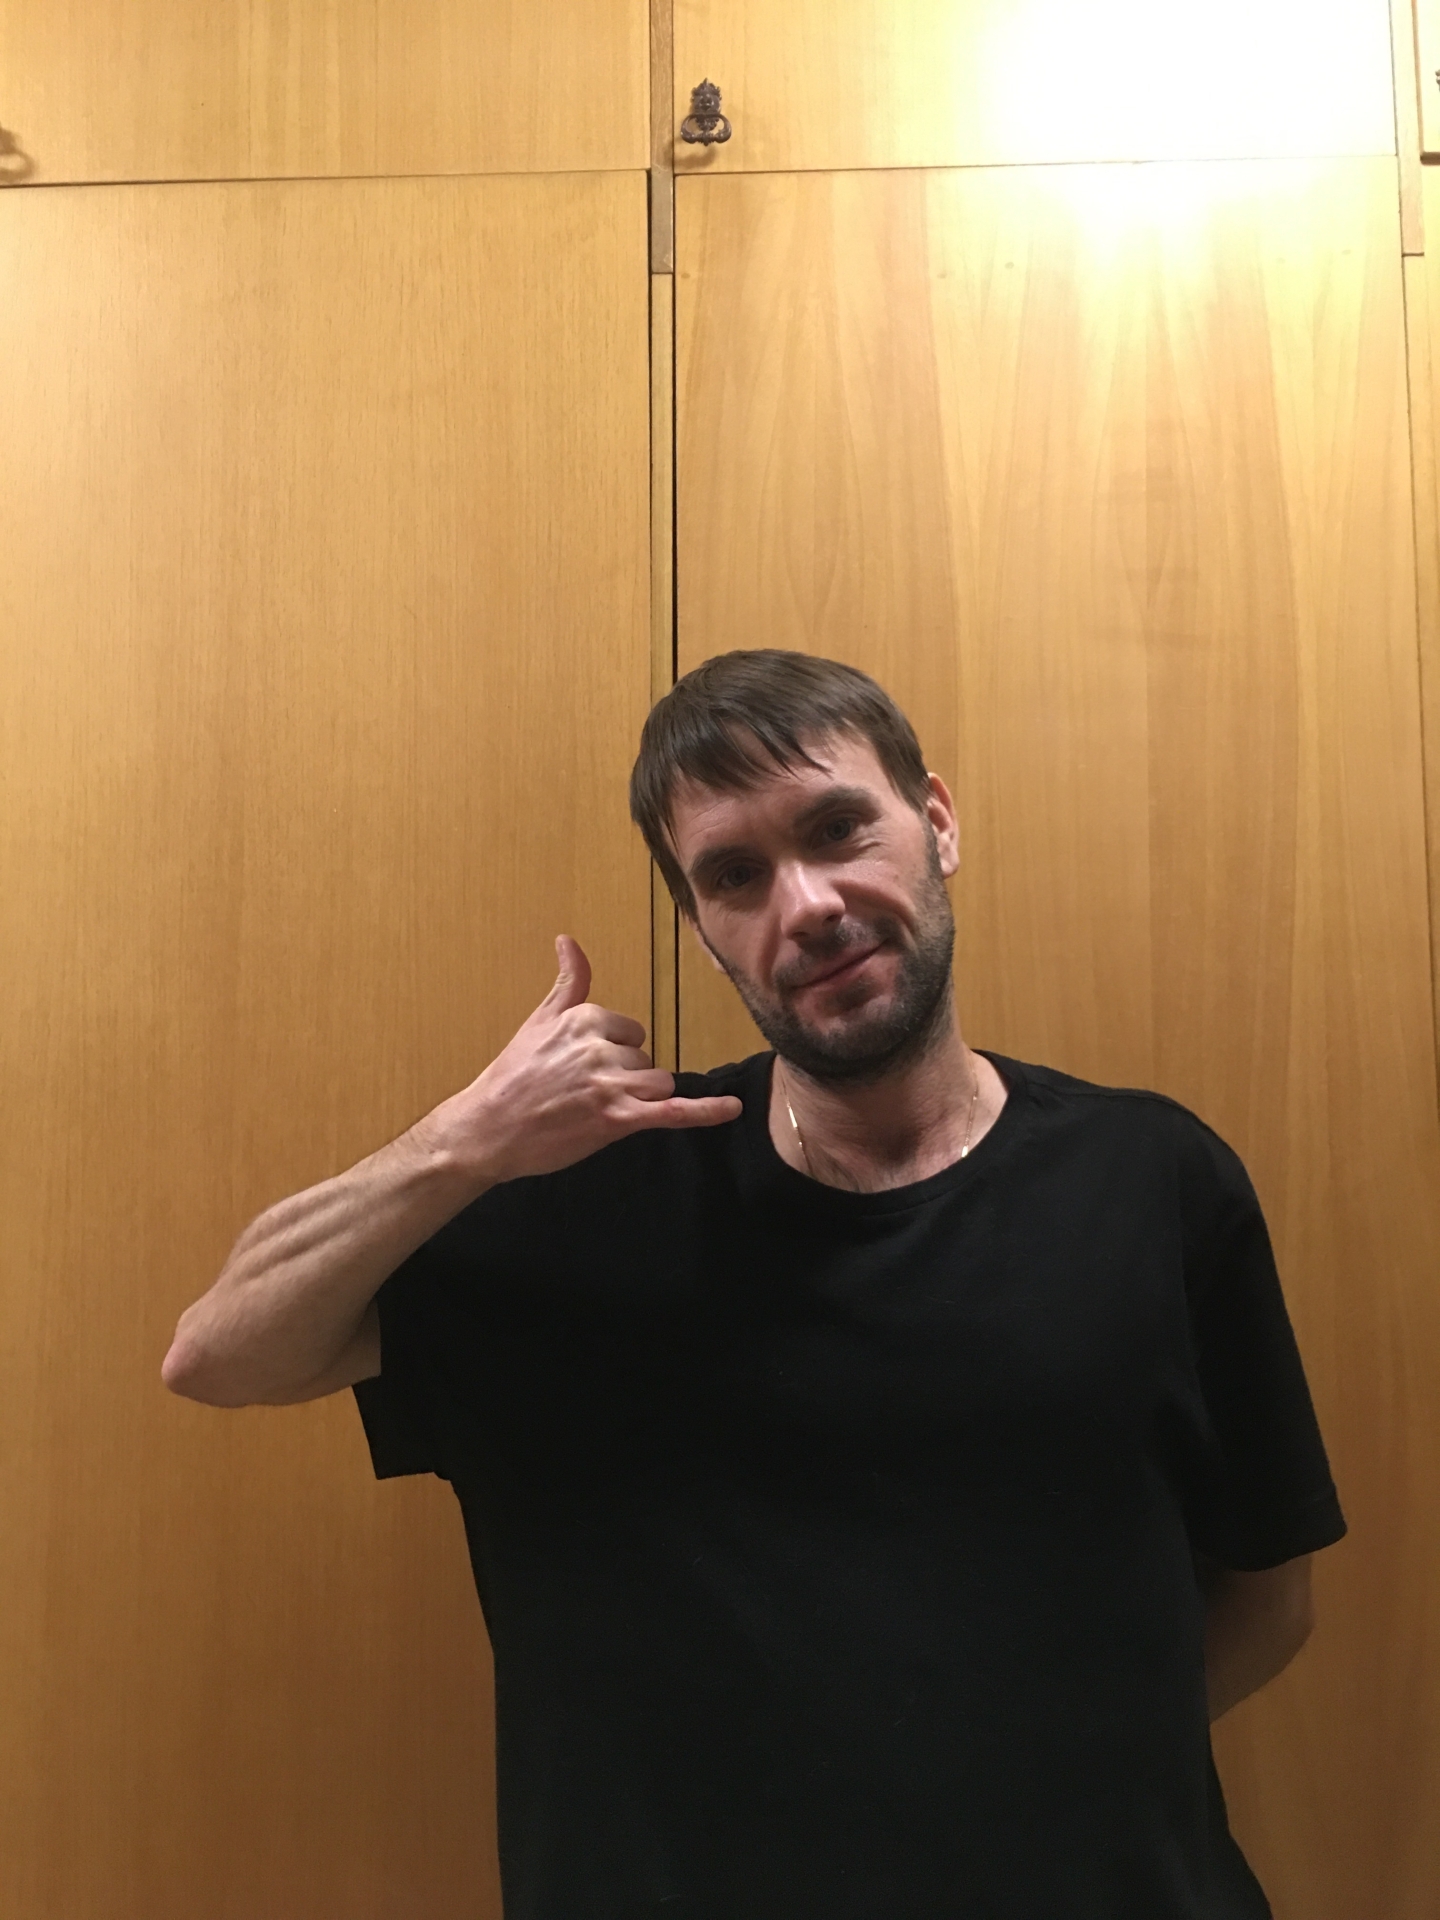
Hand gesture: call